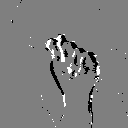
ASL letter: t